Perley G. Nutting

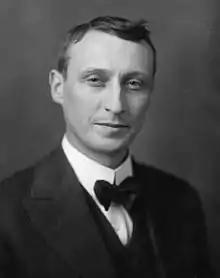

Perley Gilman Nutting (1873–1949) was an American optical physicist and the founder of the Optical Society of America (OSA). He served as its first president from 1916 to 1917. OSA is now known as Optica.